Ekeberg Line

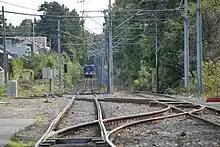
SL79 tram approaching Holtet

The Ekeberg Line is a long continuation of the Gamleby Line, with which it connects at Oslo Hospital, located near sea level and from Stortorvet, the traditional terminus in the city center. The entire line is built as a light rail with its own right-of-way. The line is electrified at 750 volts with overhead wires. It runs up Ekeberg on the east side of Kongsveien, passing Sjømannsskolen at above mean sea level (AMSL) and from Oslo Hospital. The next station is Jomfrubråten, which is located from Oslo Hospital and at AMSL. This is where the Simensbråten Line previously branched off. Past Jomfrubråten, the Simenbråten Line, while it existed, ran under the Ekeberg Line.